KX telephone boxes

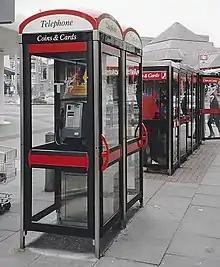
A pair of KX+ kiosks, erected alongside an existing group of KX100s.

Alan Powers, an architectural historian who led the Thirties Society against BT newcomers in the mid-1980s, said "the clutter is appalling" and "nobody has made a worthy successor to Scott's [red telephone box]. They're all utterly banal. Though I have recently seen a new phone in Bloomsbury [London] that is very, very elegant. Maybe BT has finally got it right." It was reported in 2008 that a local from Ffair Rhos, Cadwgan, uses a KX100 yards from his house to contact friends and run his business, as well as cleaning it and opening his window to hear it call, noting he does this so that BT will not remove the box, and that he will not have a home phone installed to help this.